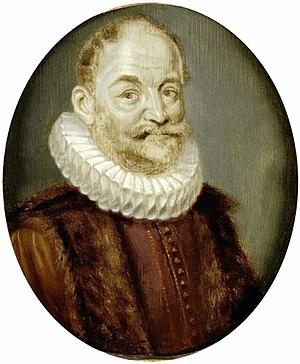
Johannes Polyander, né le 28 mars 1568 à Metz et mort le 4 février 1646 à Leyde, est un théologien calviniste néerlandais. Il est l'auteur de nombreux ouvrages de théologie.